Ray Rayner

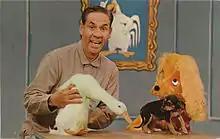
Rayner with Chelveston and Cuddly Dudley on "Ray Rayner and His Friends" in 1968

Ray Rayner (born Raymond M. Rahner; July 23, 1919 – January 21, 2004) was an American television presenter, actor and author. He was a staple of Chicago children's television in the 1960s and 1970s on WGN-TV.